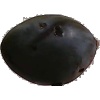
Label: Plum 3